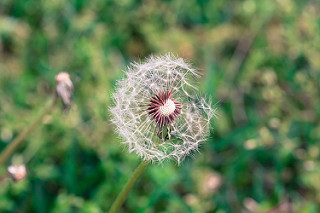
Flower: dandelion